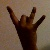
The image shows a hand gesture representing the number 8 in Indian Sign Language.